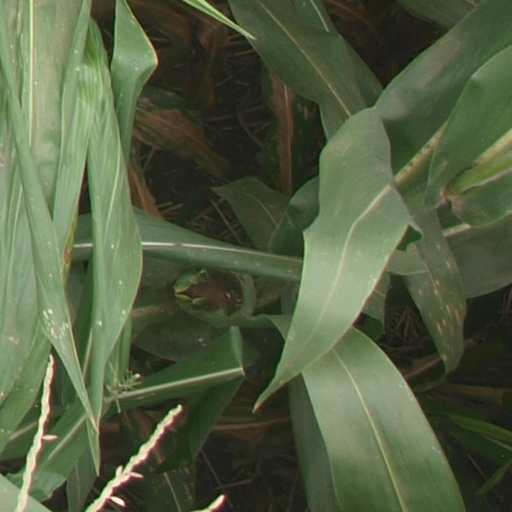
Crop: maize; corn